Kessler Campanile

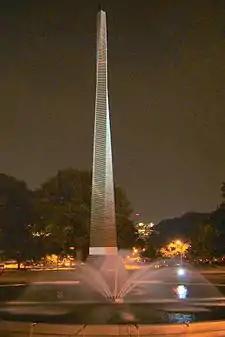
The Kessler Campanile illuminated at night.

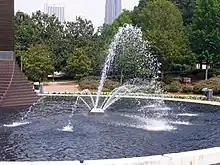

The Kessler Campanile is an campanile located at the Georgia Institute of Technology. Designed by artist Richard Hill, a University of Georgia graduate, it was originally constructed for the 1996 Olympic Games. It is named after Richard C. Kessler, Tech graduate and former head of Days Inns. It is frequently referred to as "The Campanile" or "The Shaft" (a tongue-in-cheek reference to student opinion on the school's difficult curriculum). The amphitheater and the Campanile reopened in 2011 after a two-year-long reconstruction as part of the ongoing Clough Undergraduate Learning Commons construction.